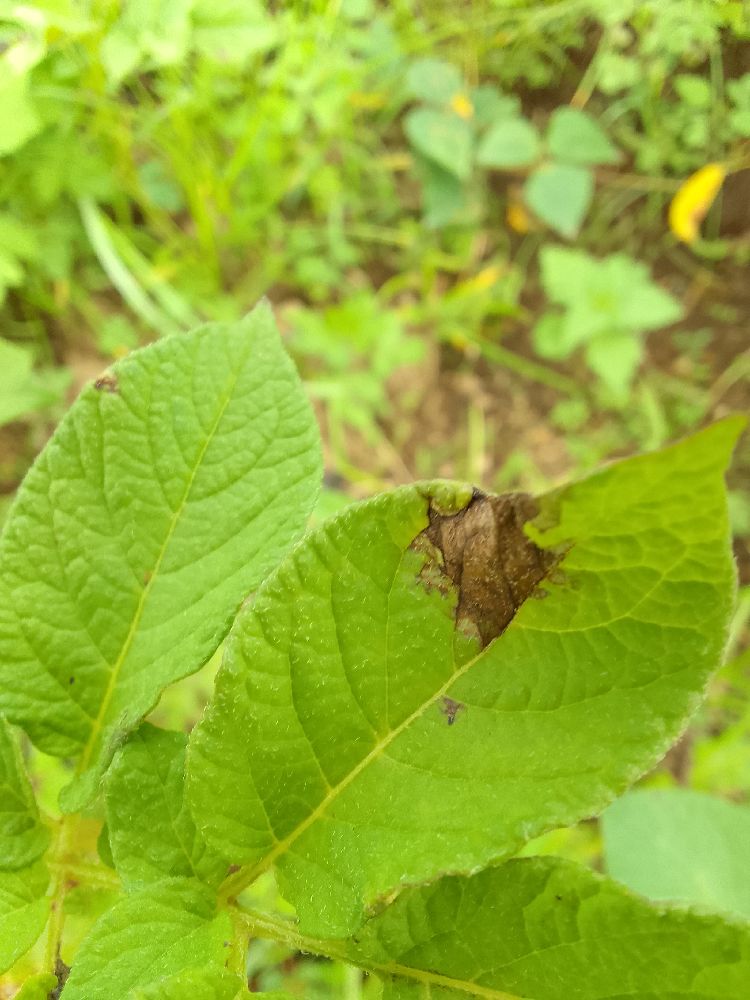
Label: Late blight